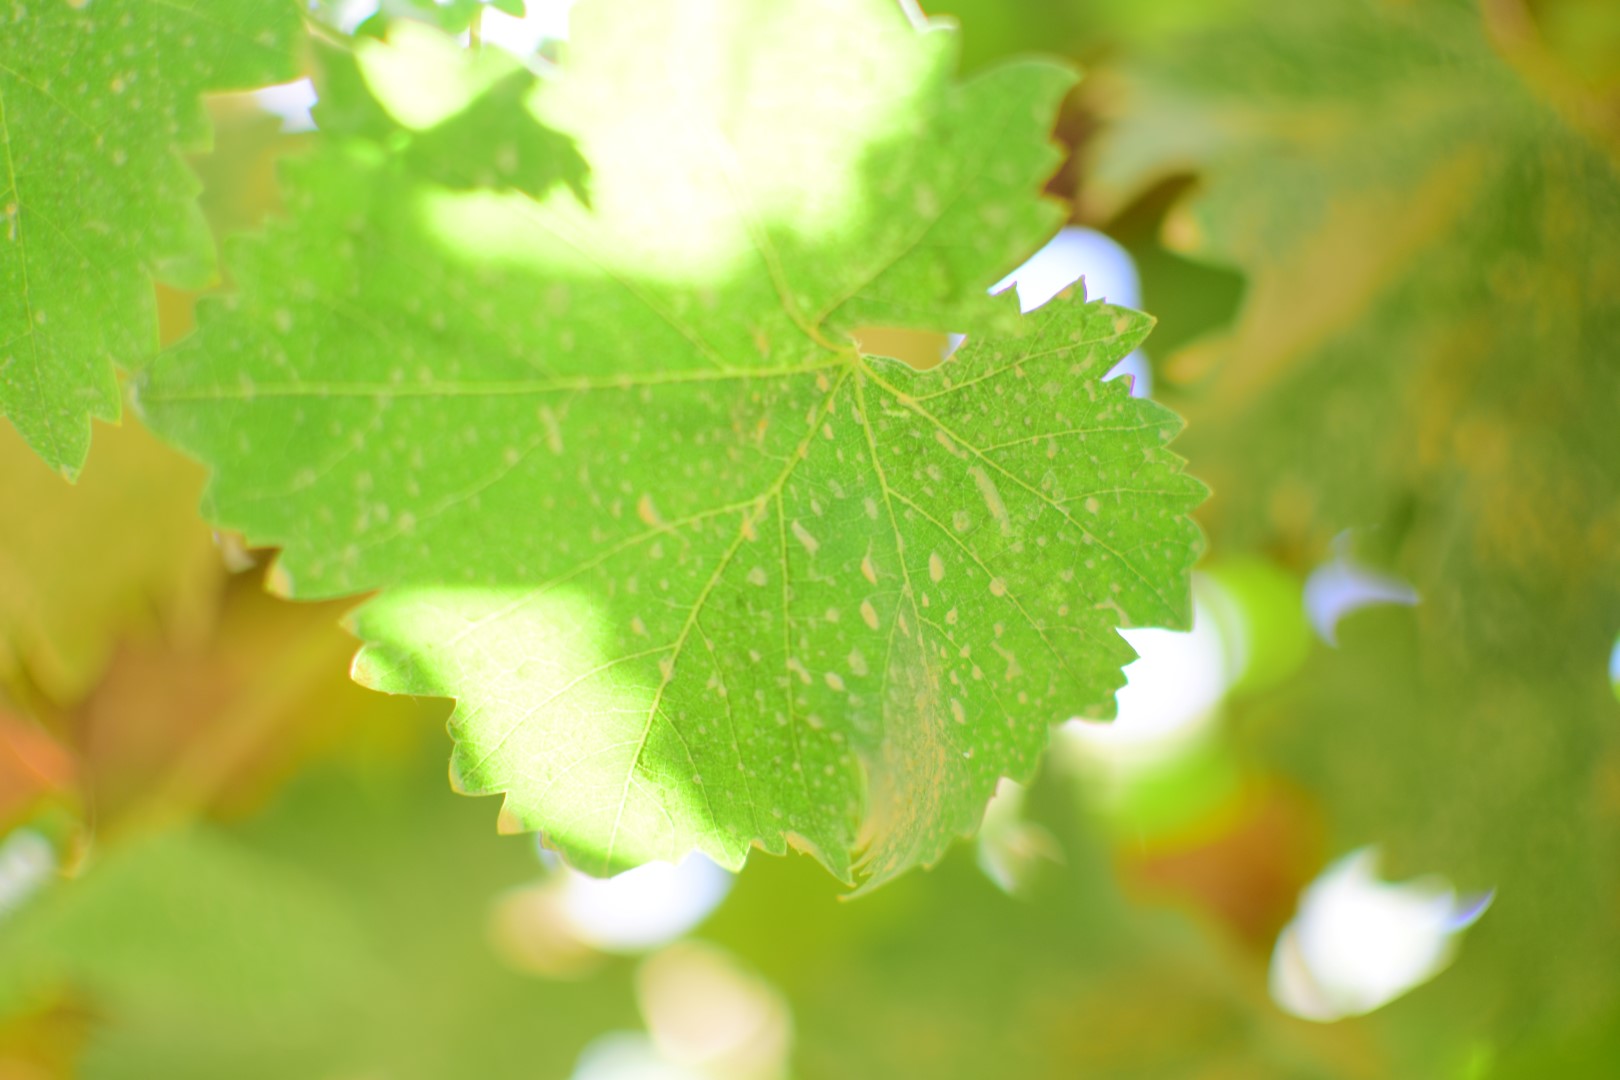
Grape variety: Shdah